Căile Ferate Române

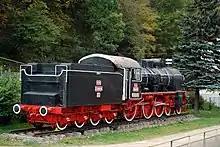
CFR steam engine 230-039 exhibited in Sinaia railway station. The 230 series were steam engines used for passenger train service.

In 1918, the historical regions of Transylvania, Banat, Bassarabia, and Bucovina united with the Kingdom of Romania to form Greater Romania. As a result, all railway lines in these regions, previously under the ownership of Austria-Hungary or the Russian Empire, were placed under the administration of CFR. This event was significant for Romanian railways because it meant that the large Arad rolling stock and steel factory, previously located on Austro-Hungarian territory, was now part of Romania, and was consequently used to produce a wide range of rolling stock and locomotives for CFR.